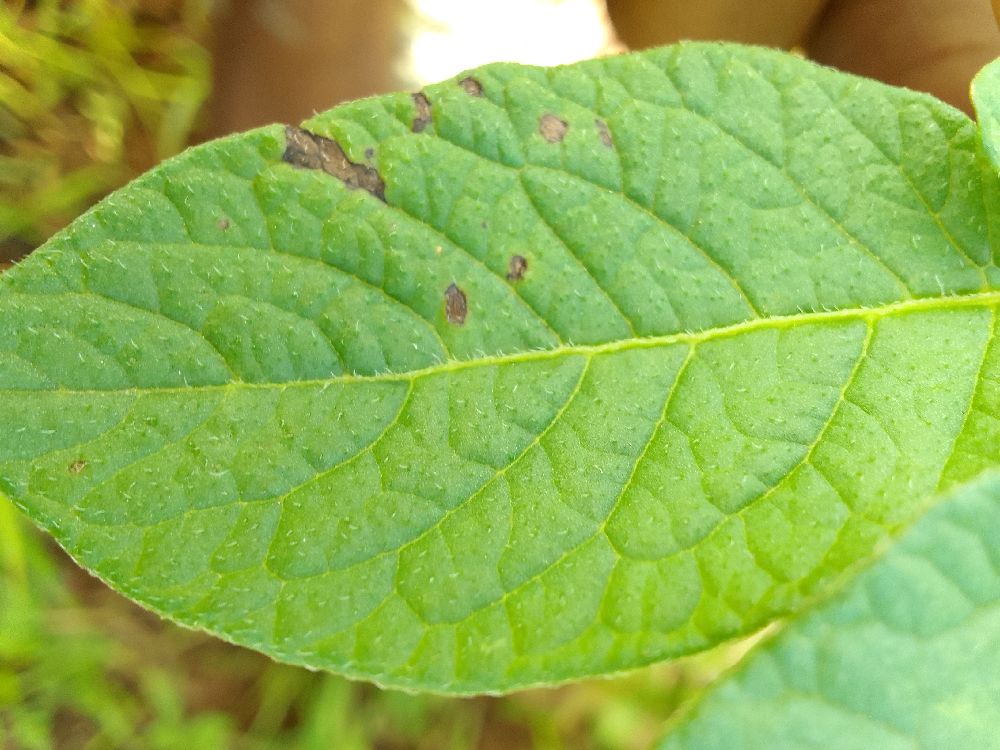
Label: Early blight